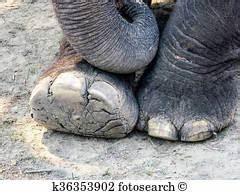
elephant